Panjnad Headworks

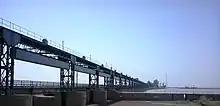

Panjnad Headworks (Punjabi) is located in Punjab, Pakistan. It is a beautiful picnic spot and an agricultural area near Uch, Bahawalpur and it is where all the five rivers of Punjab merge.